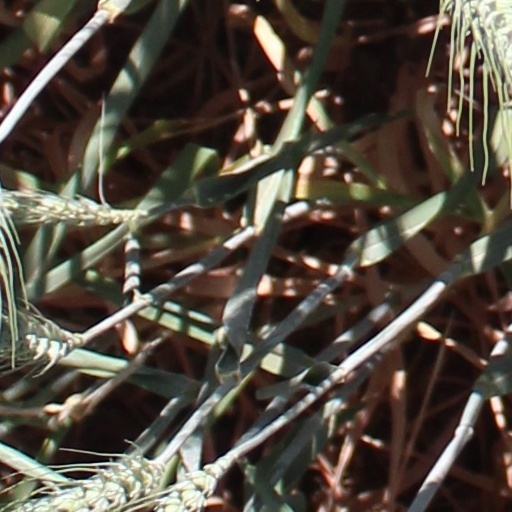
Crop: wheat